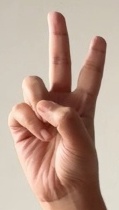
ASL sign: V